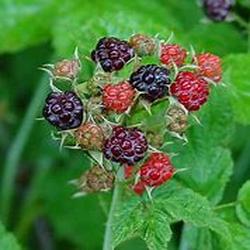
Label: Blackberry